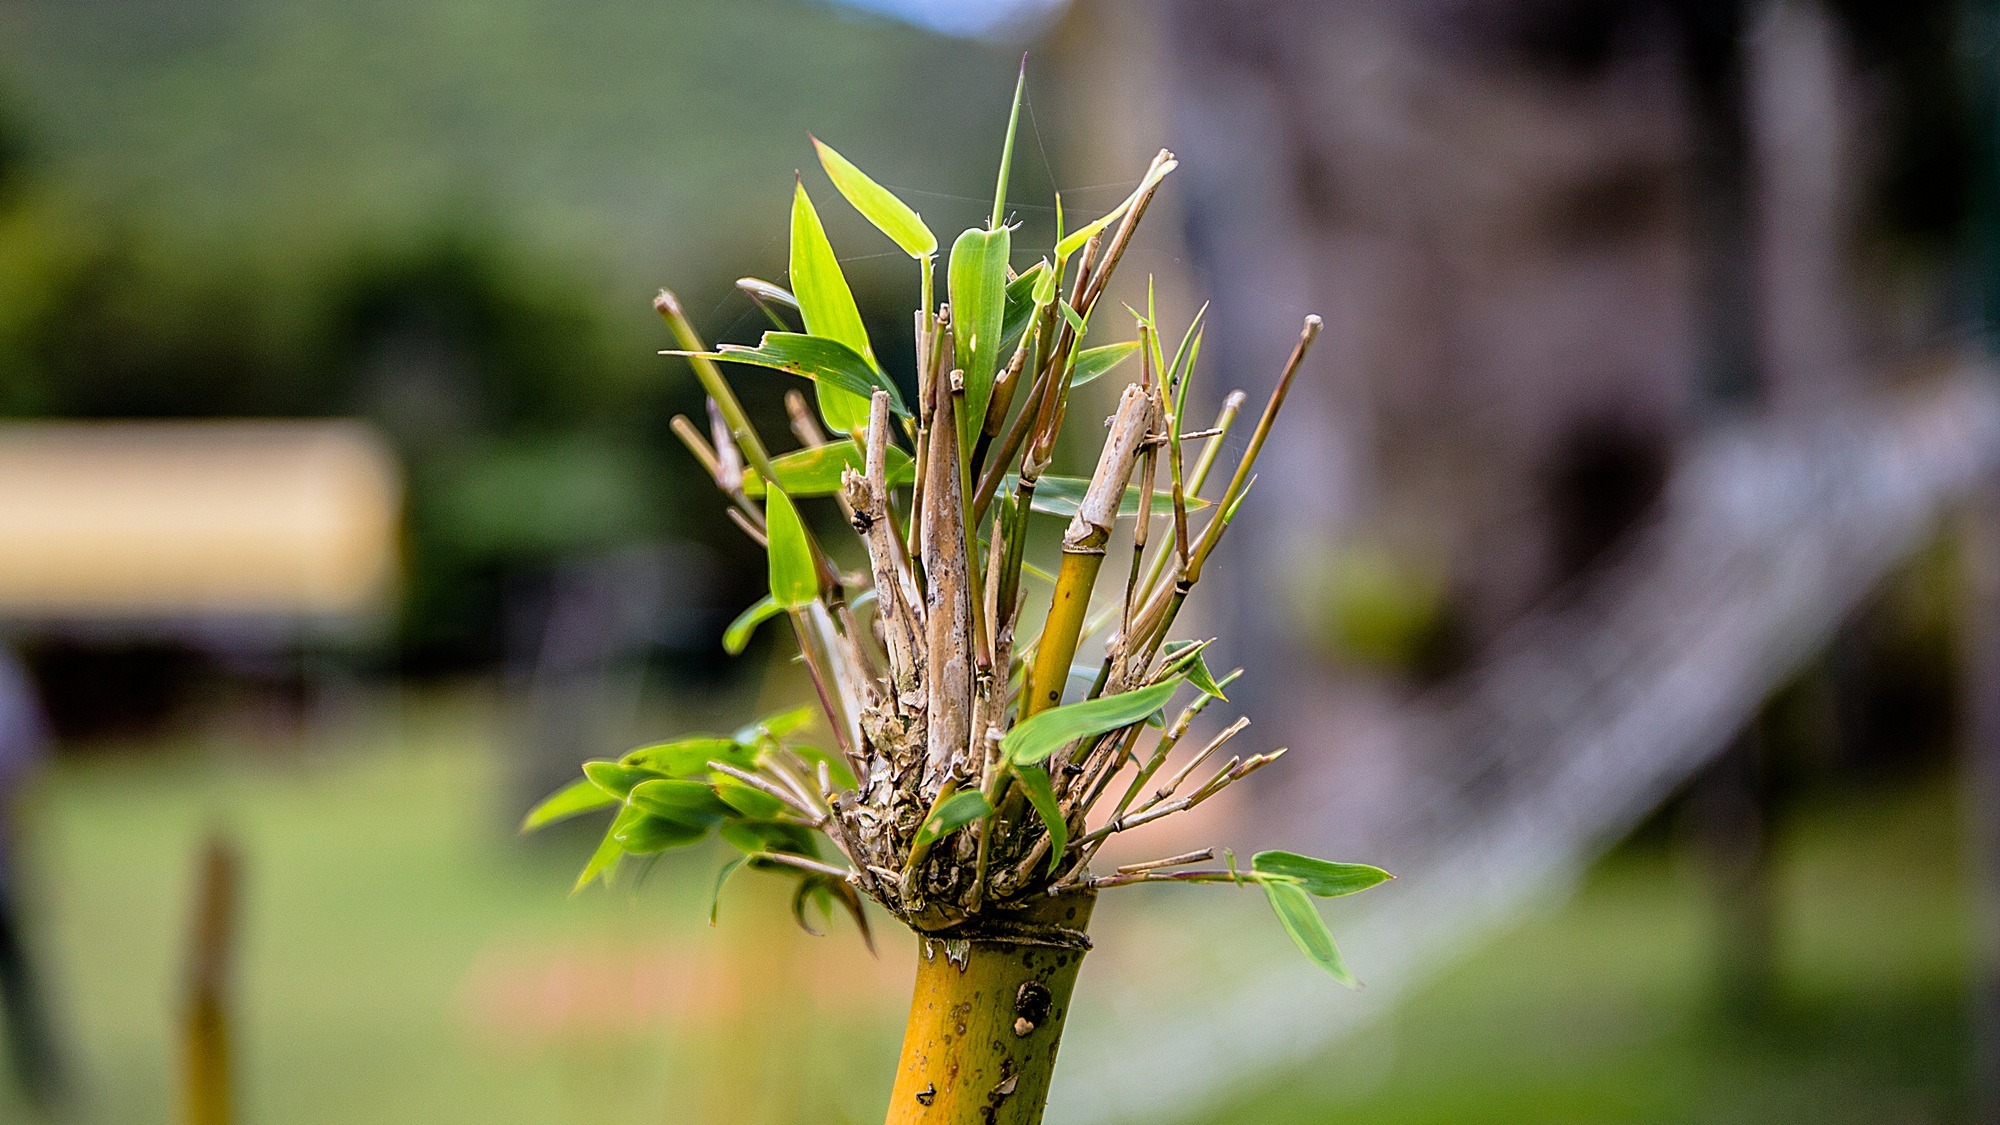
tree, nature, grass, branch, plant, lawn, leaf, flower, spring, green, autumn, botany, yellow, agriculture, flora, fauna, plants, twig, close up, leaves, leafy, stems, shrub, wooden, bamboo, woody, grasses, macro photography, hollow, grass family, plant stem, thorns spines and prickles